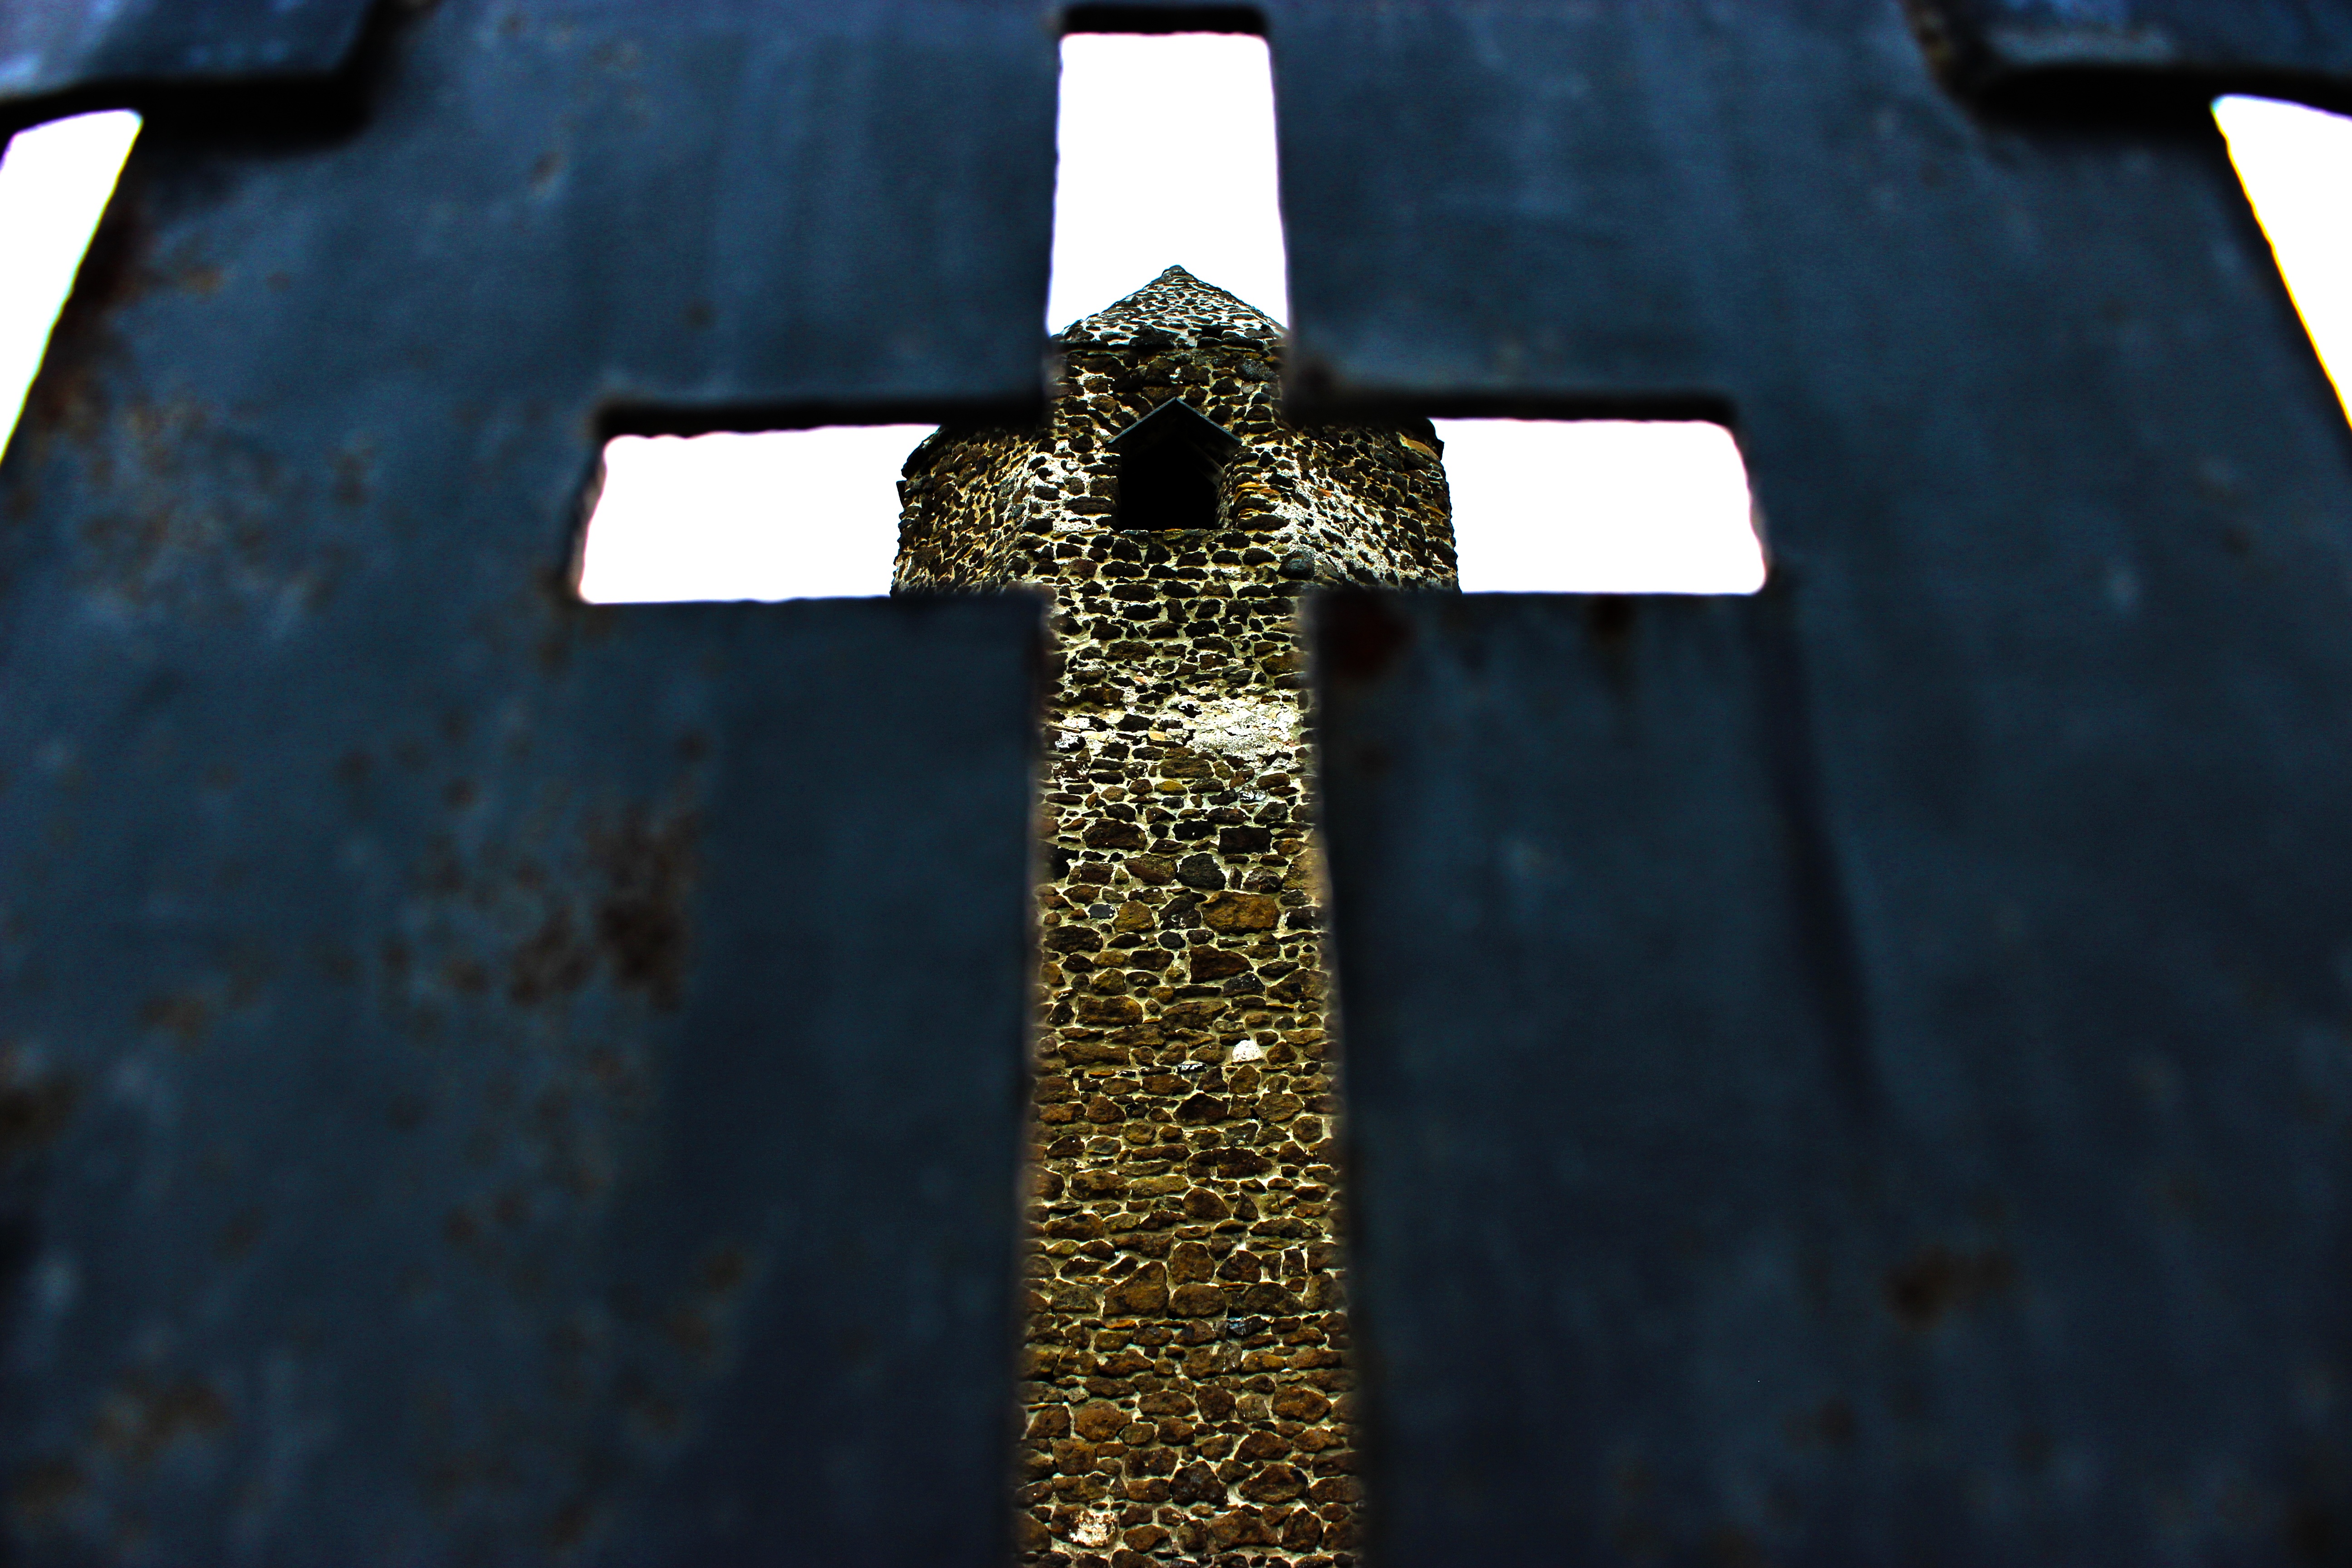
number, symbol, religion, blue, cross, towers